Edmontosaurus annectens

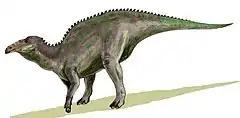
Artist illustration depicting a life restoration

The skull and skeleton of "E. annectens" are very well-known. Edward Drinker Cope estimated the length of one specimen as about long, with a skull long. This body length estimate was later revised down to a length of . To be fair to Cope, a dozen vertebrae, the hips, and thigh bones had been carried away by a stream cutting through the skeleton, and the tip of the tail was incomplete. A second skeleton currently exhibited next to Cope's specimen, but in a standing posture, is estimated at long, with its head above the ground. The hip height of this specimen is estimated as approximately . Other sources have estimated the length of "E. annectens" as approximately . Most specimens are somewhat shorter, representing individuals that are not fully grown. Two well-known mounted skeletons, USNM 2414 and YPM 2182, measure long and long, respectively. "E. annectens" may have weighed about when fully grown.